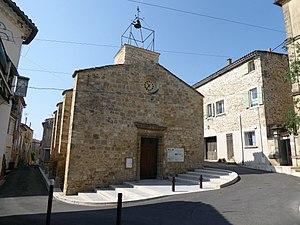
Temple protestant de Moussac